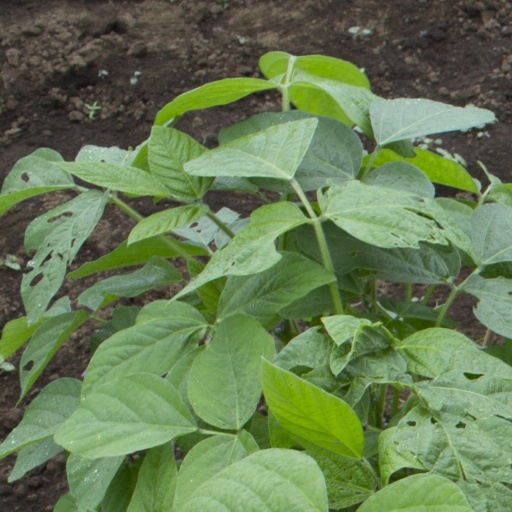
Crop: soybean